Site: brandenburg
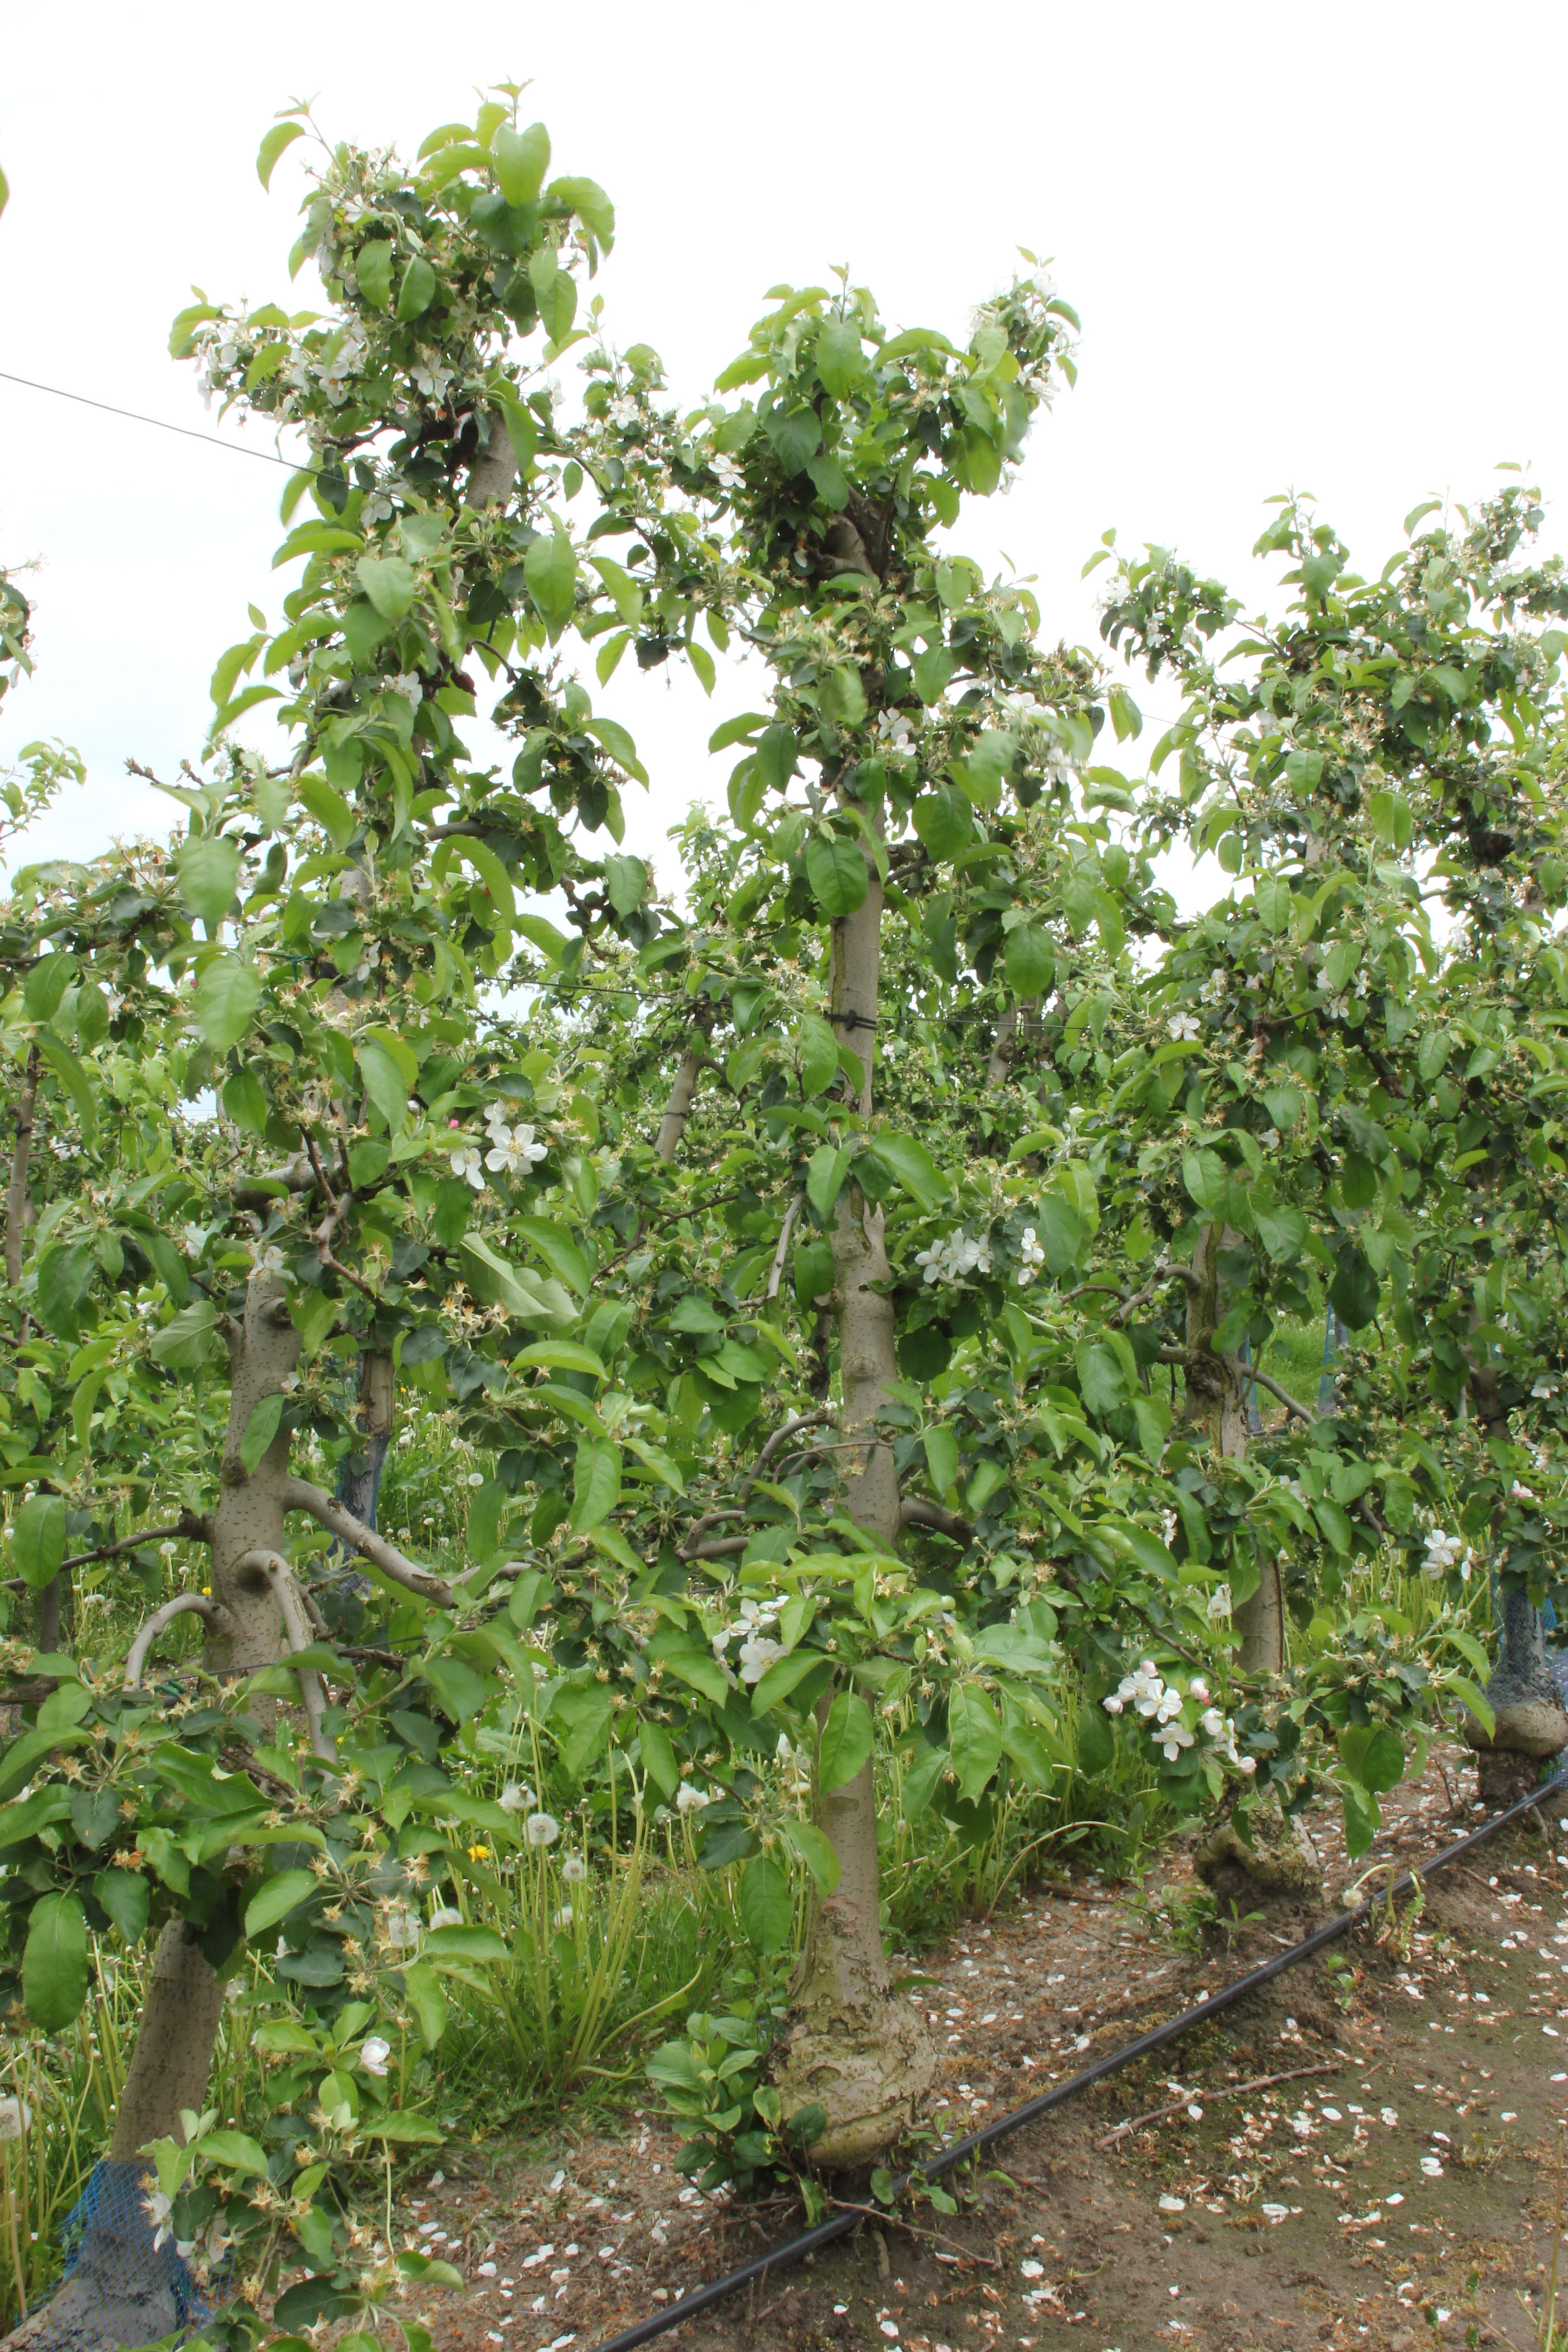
Growth stage (BBCH 67): Flowering